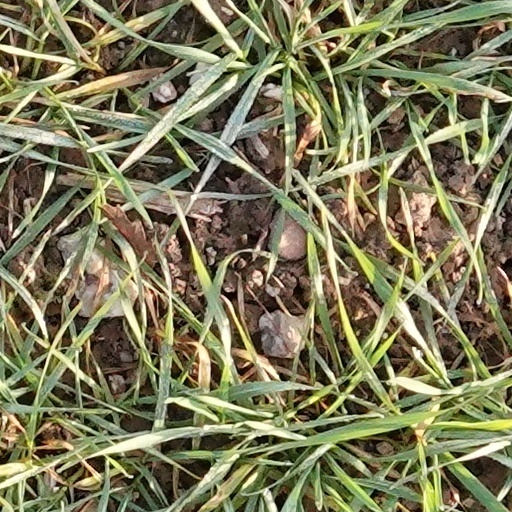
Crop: wheat